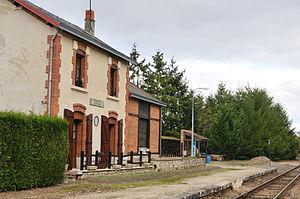
Ancien bâtiment désaffecté (aujourd'hui propriété privée) de la gare de Loreux, Loir-et-Cher, France
La gare de Loreux est une gare ferroviaire française de la ligne de Salbris au Blanc, située sur le territoire de la commune de Loreux, dans le département de Loir-et-Cher, en région Centre-Val de Loire.
Loreux est une commune française située dans le département de Loir-et-Cher en région Centre-Val de Loire.